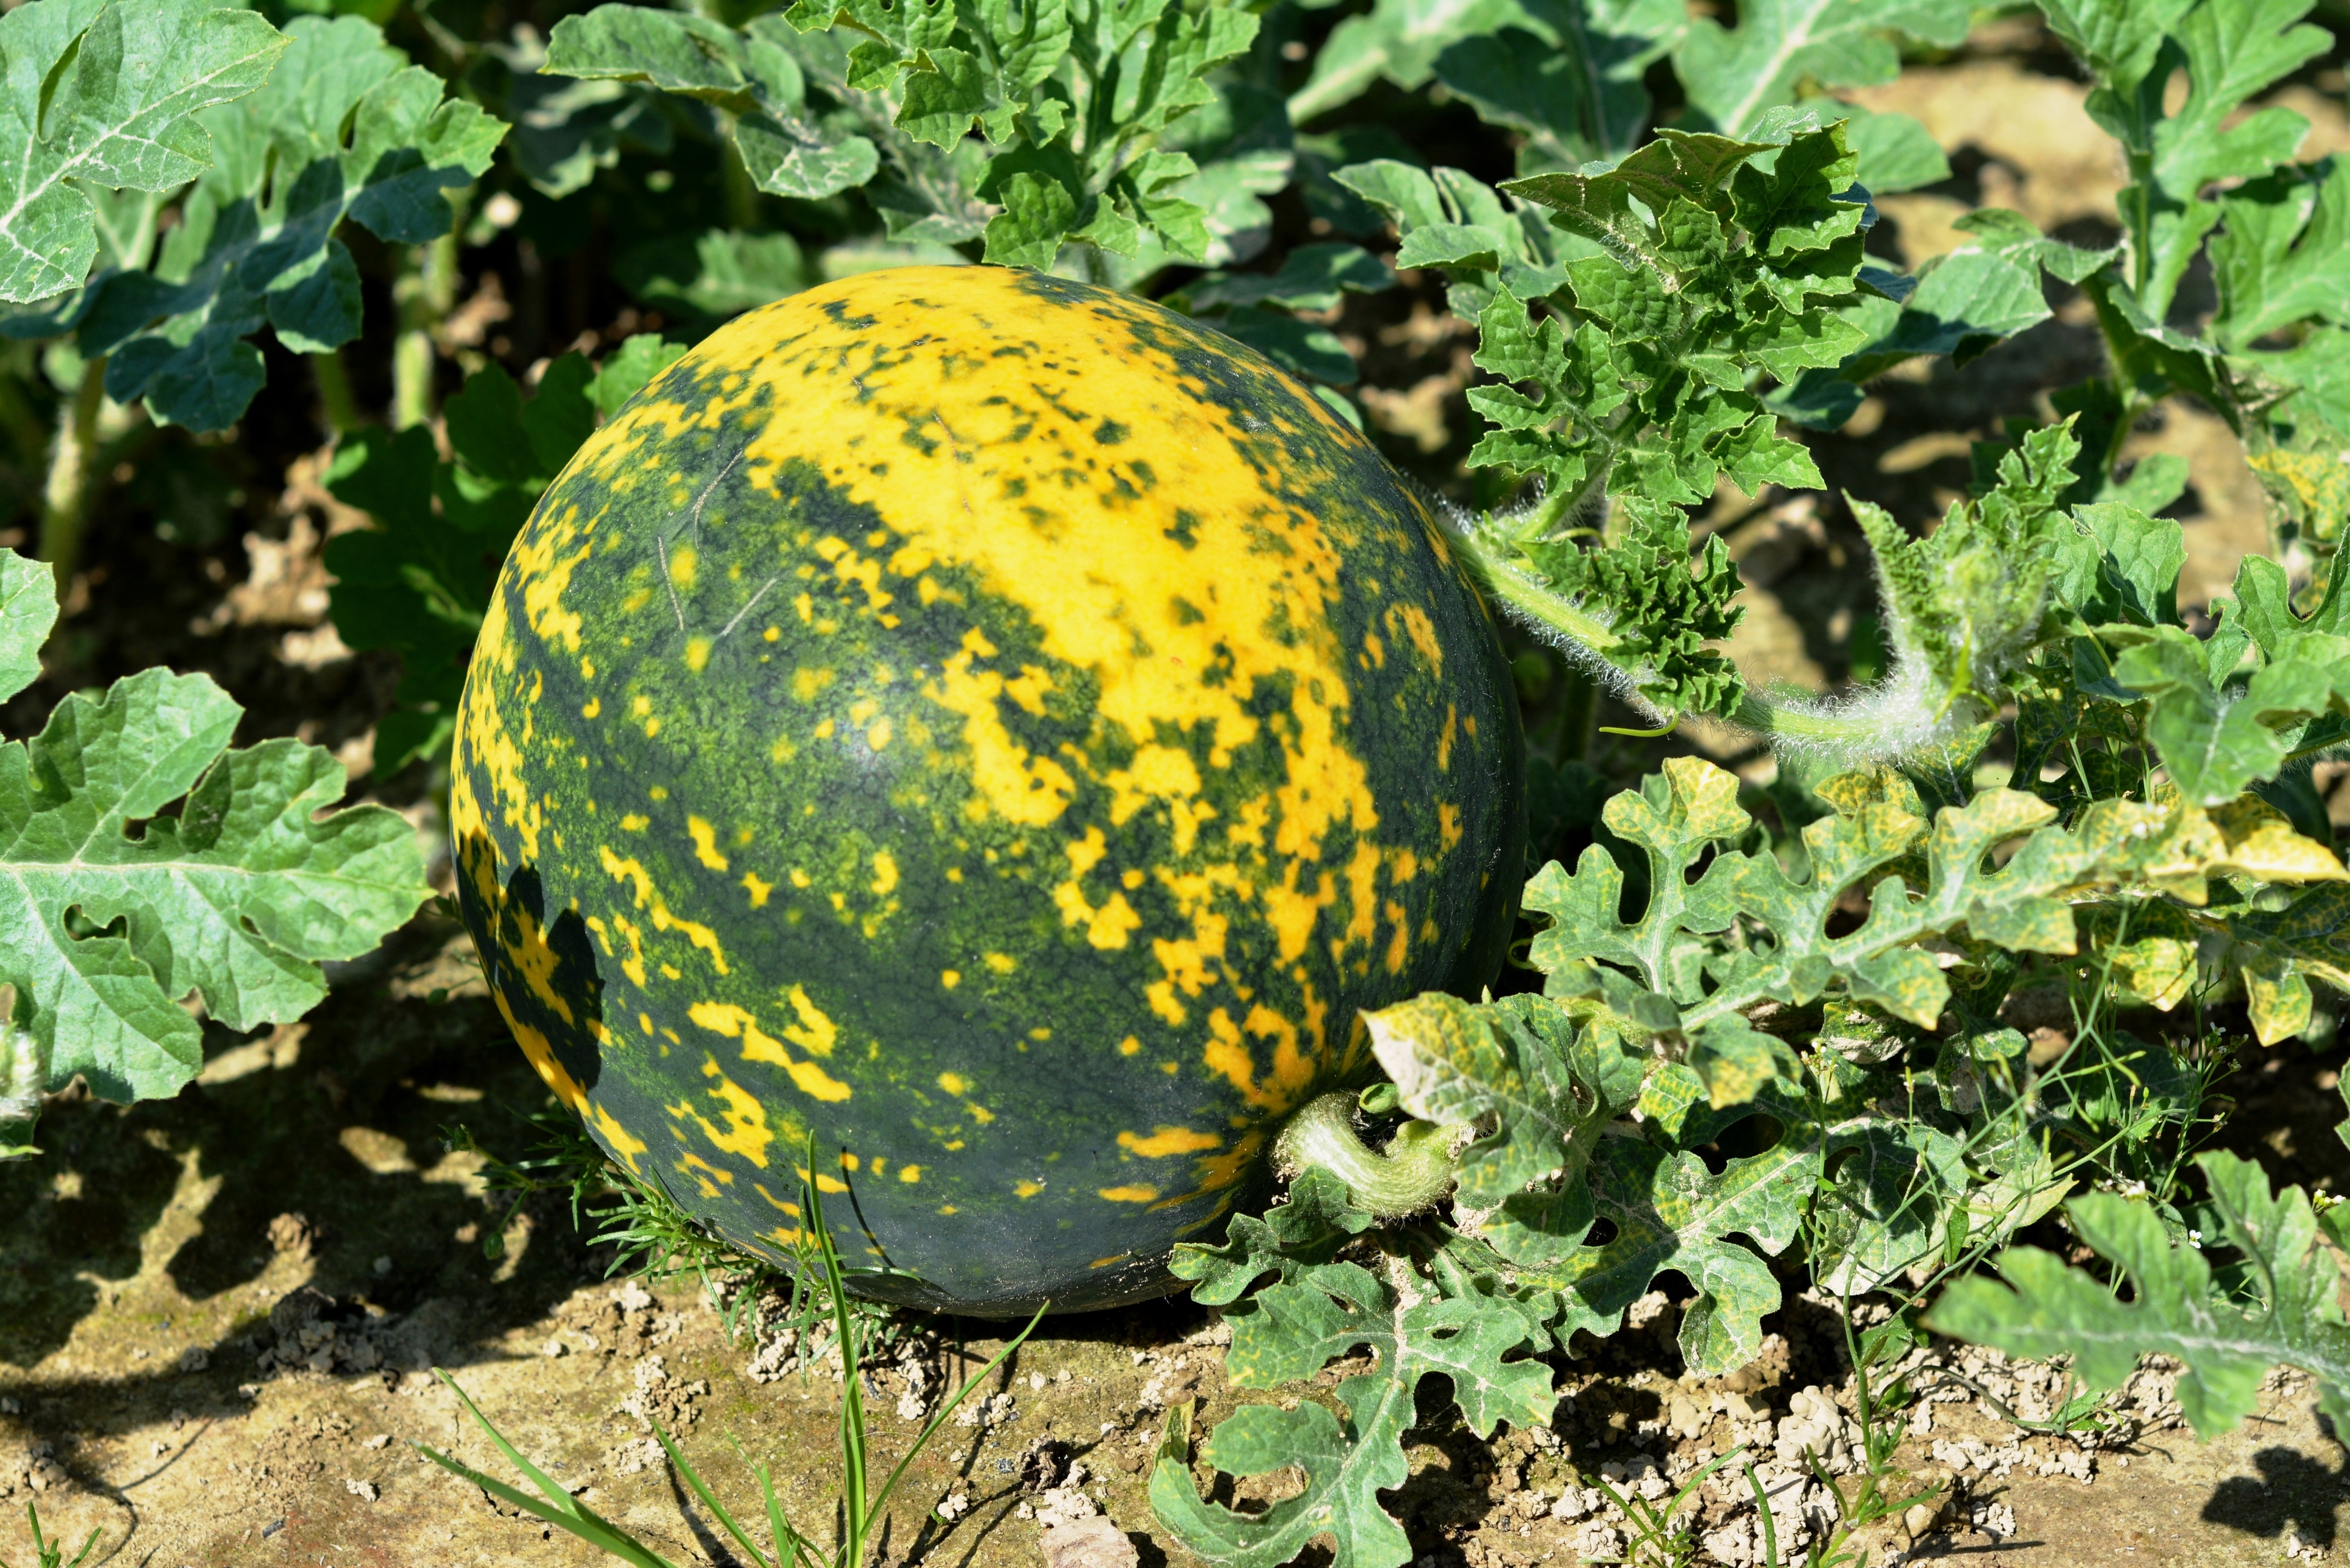
plant, field, fruit, flower, food, green, produce, vegetable, fresh, garden, eat, watermelon, gourd, eating, healthy food, vitamins, melon, cucurbita, a vegetable, flowering plant, the cultivation of, land plant, cucumber gourd and melon family, figleaf gourd